Sport in Tasmania

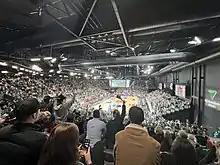
MyState Bank Arena during the 2022 NBL Finals

Cricket likely arrived in Van Diemen's Land with its earliest settlers. The Rev. Robert Knopwood mentioned the game in a diary entry from 1814, and it was well established in Hobart and Launceston by the 1820s. By the 1830s, cricket was played in various settlements across the island. Clubs in Hobart and Launceston soon followed. In 1851, Van Diemen's Land won Australia's first intercolonial match against the Port Phillip District.